Sartaj Aziz

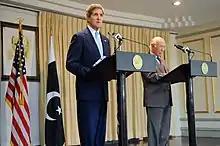
John Kerry and Aziz address reporters during a news conference in Islamabad.

In 2013, the PML(N) secured the landslide victory during the nationwide general elections, with overall ~50.1% of public mandate in the National Assembly. Prime Minister Nawaz Sharif approved the appointment of Aziz to be elevated as National Security Adviser (NSA) on 15 May 2013. Aziz drafted and had it approved the new national security strategy, and announced a new policy framework.